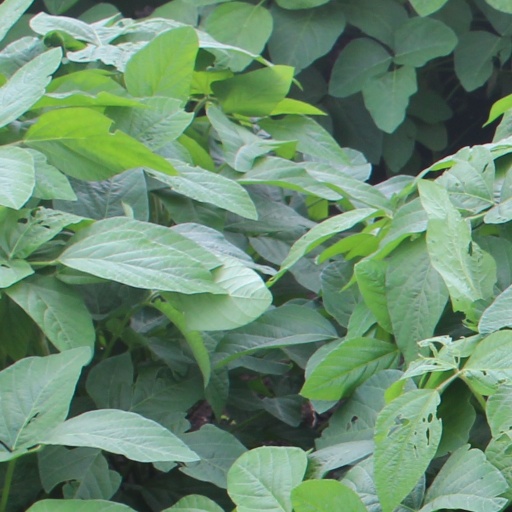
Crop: soybean